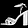
Label: Sandal